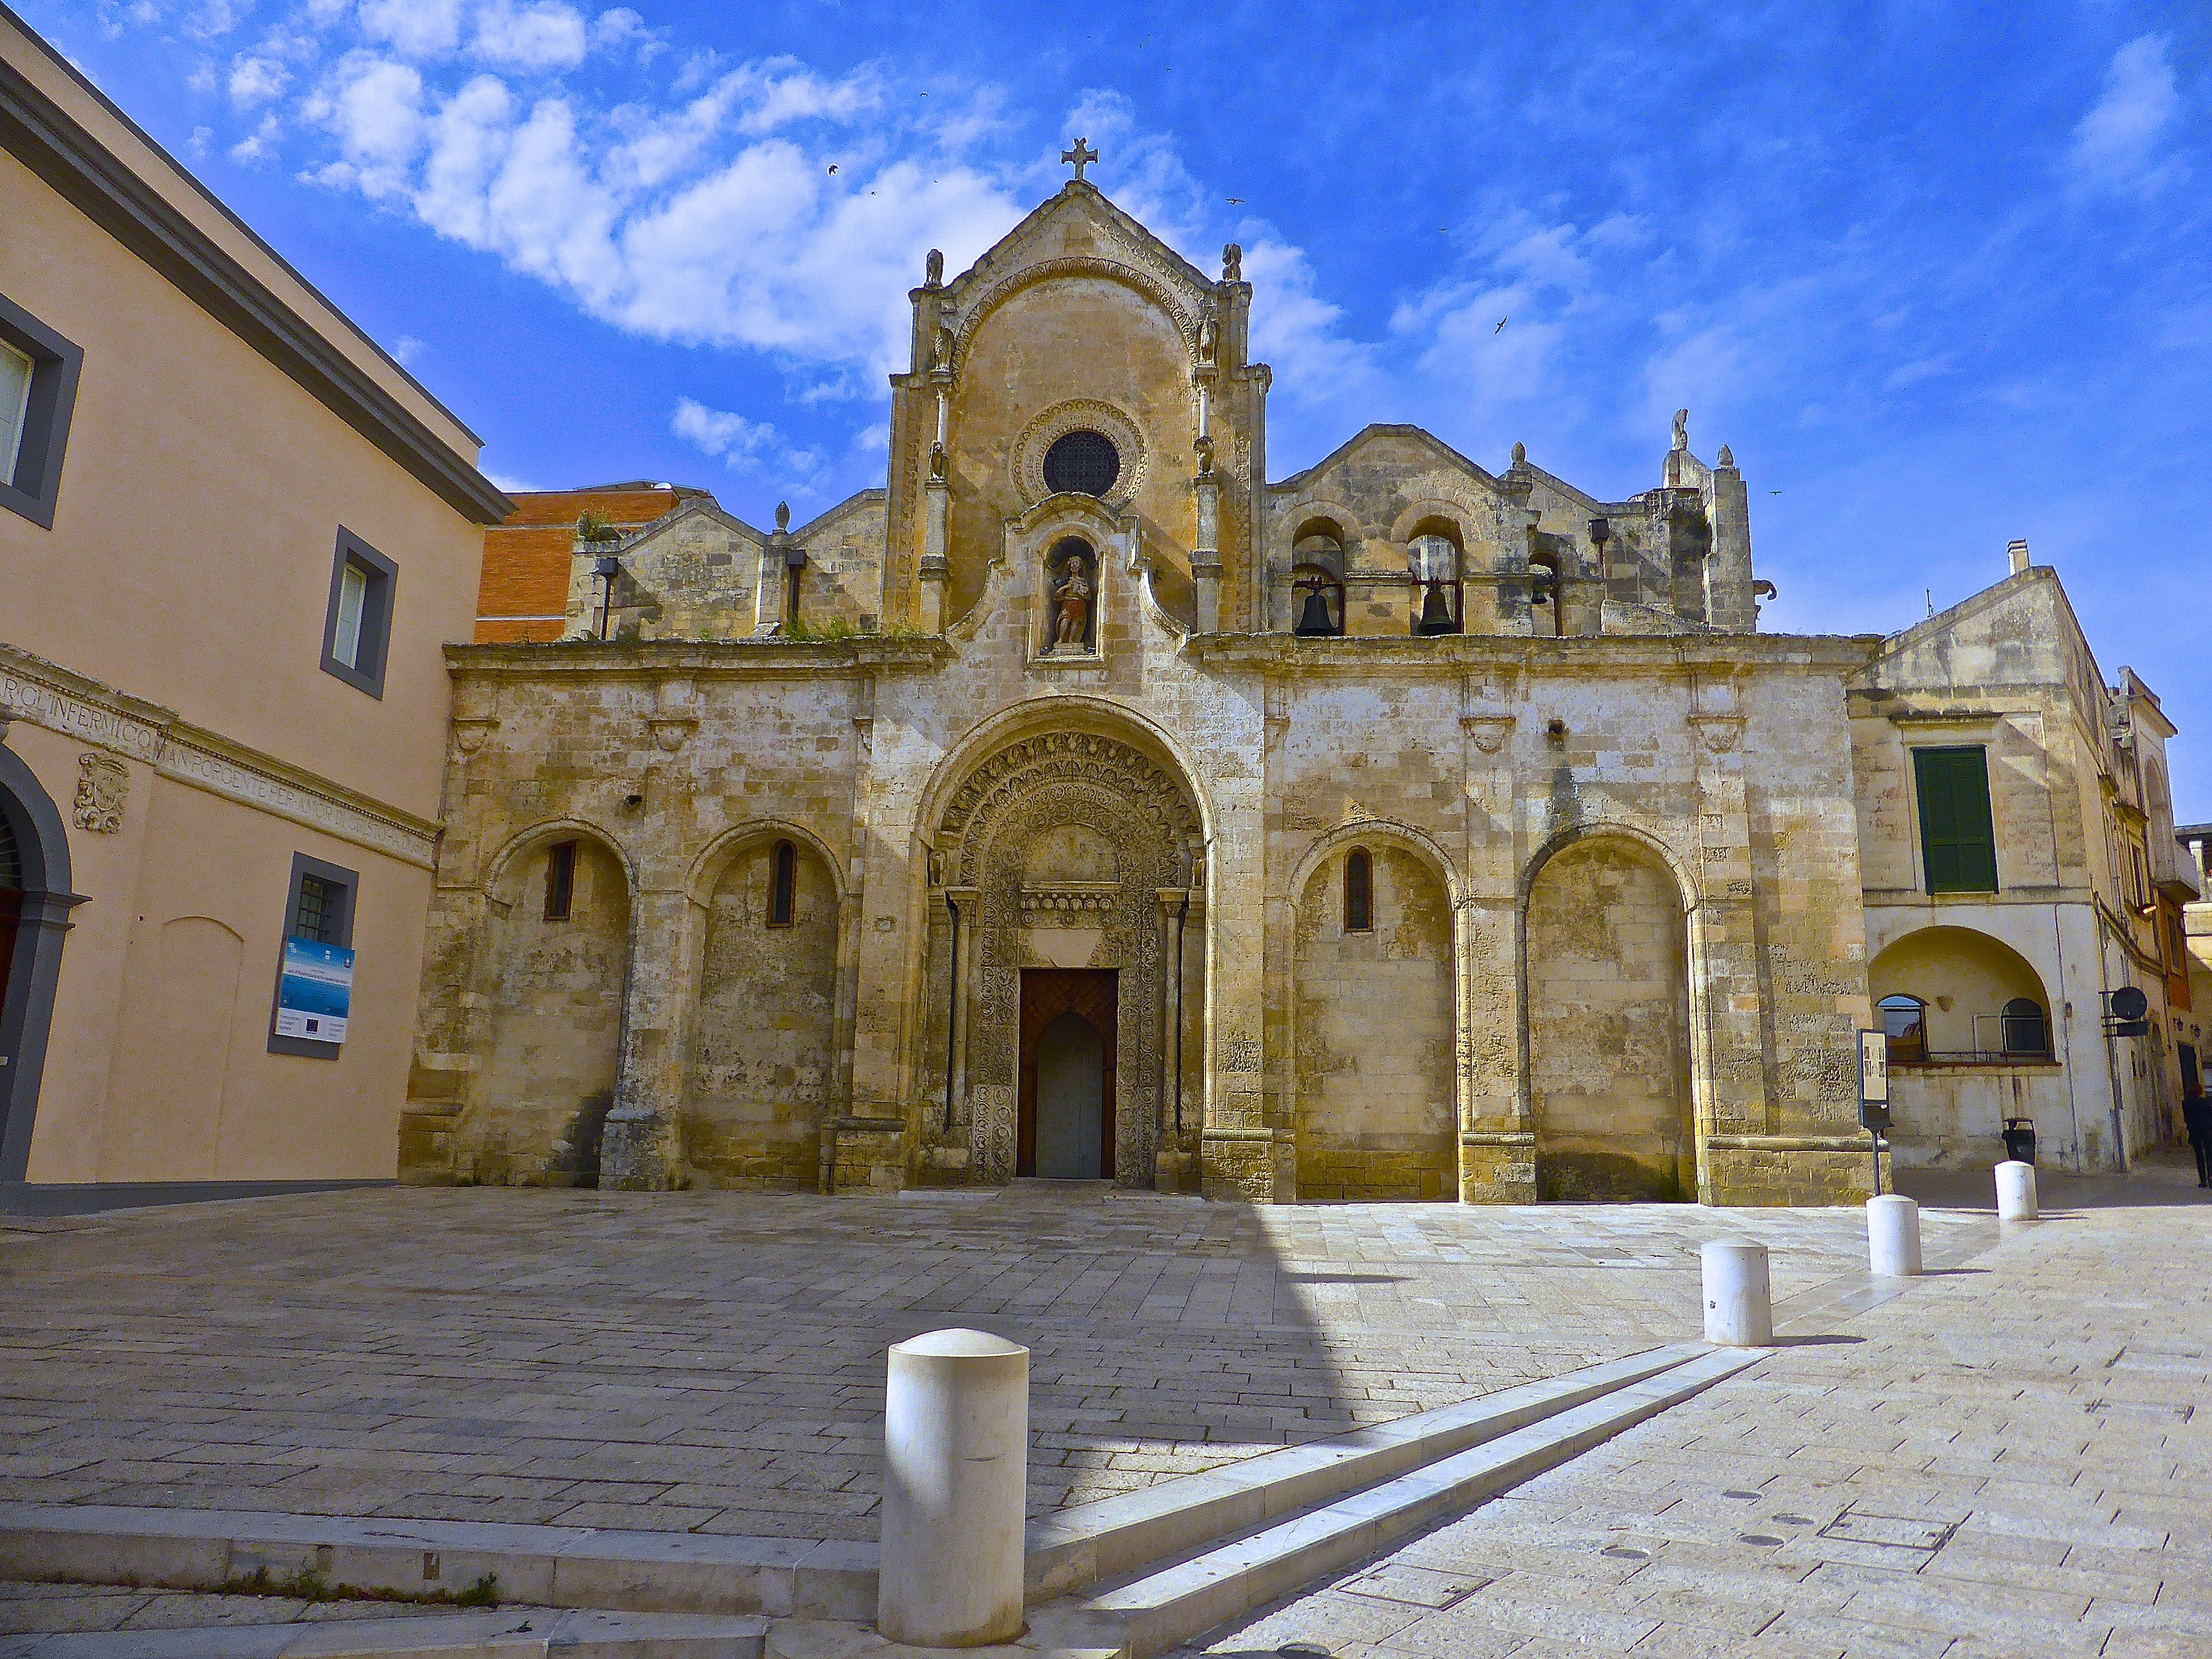
building, palace, hall, ancient, italy, facade, church, chapel, historic, place of worship, monastery, municipal, synagogue, abbey, historical, basilica, estate, baroque, architectural, puglia, historic site, ancient history, lecce, byzantine architecture, spanish missions in california